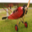
Label: airplane